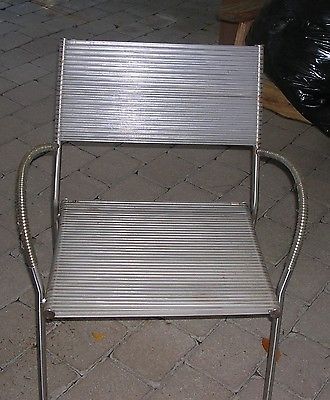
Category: chair